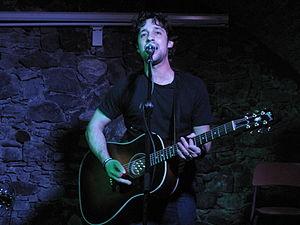
Thomas Ian Nicholas est un acteur, réalisateur et scénariste américain, né le 10 juillet 1980 à Las Vegas, Nevada de parents d'origines italiennes, allemandes, irlandaises et anglaises. Il est surtout connu pour avoir joué le rôle de Kevin Myers dans la saga American Pie.